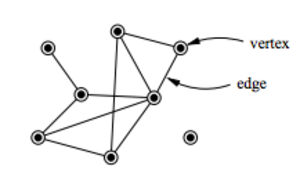
En théorie des graphes, un sommet, aussi appelé nœud et plus rarement point, est l'unité fondamentale d'un graphe.